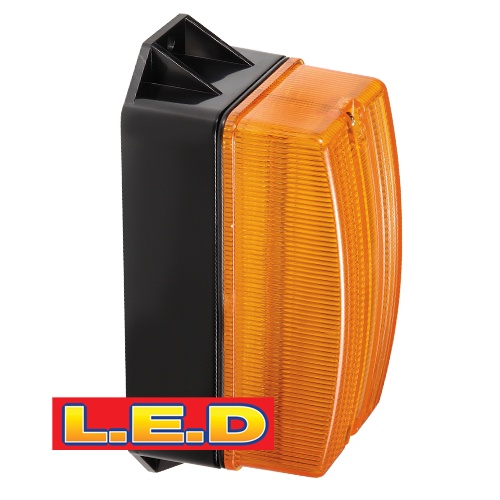
85346A Narva 12-80 Volts L.E.D Quad Flash Strobe Light Amber Flange Base
12-80 Volts L.E.D Quad Flash Strobe Light Amber Flange Base 85346A Features:High impact polycarbonate lens. Suitable for applications such as materials handling where use is continuous and long term. The low current draw and resistance to vibration makes L.E.D strobes perfect for electric forklifts. The use of L.E.D increases lamp life and reduces maintenance. Includes: mounting bolts and gasket Flash rate: 90 (Quad) Current draw: 0.2A Comparative L.E.D candela rating: 60* *Based on visual comparison to traditional strobe candela ratings
Brand: Buy In
Category: Vehicles & Parts > Vehicle Parts & Accessories > Vehicle Safety & Security > Vehicle Safety Equipment > Vehicle Warning Whips